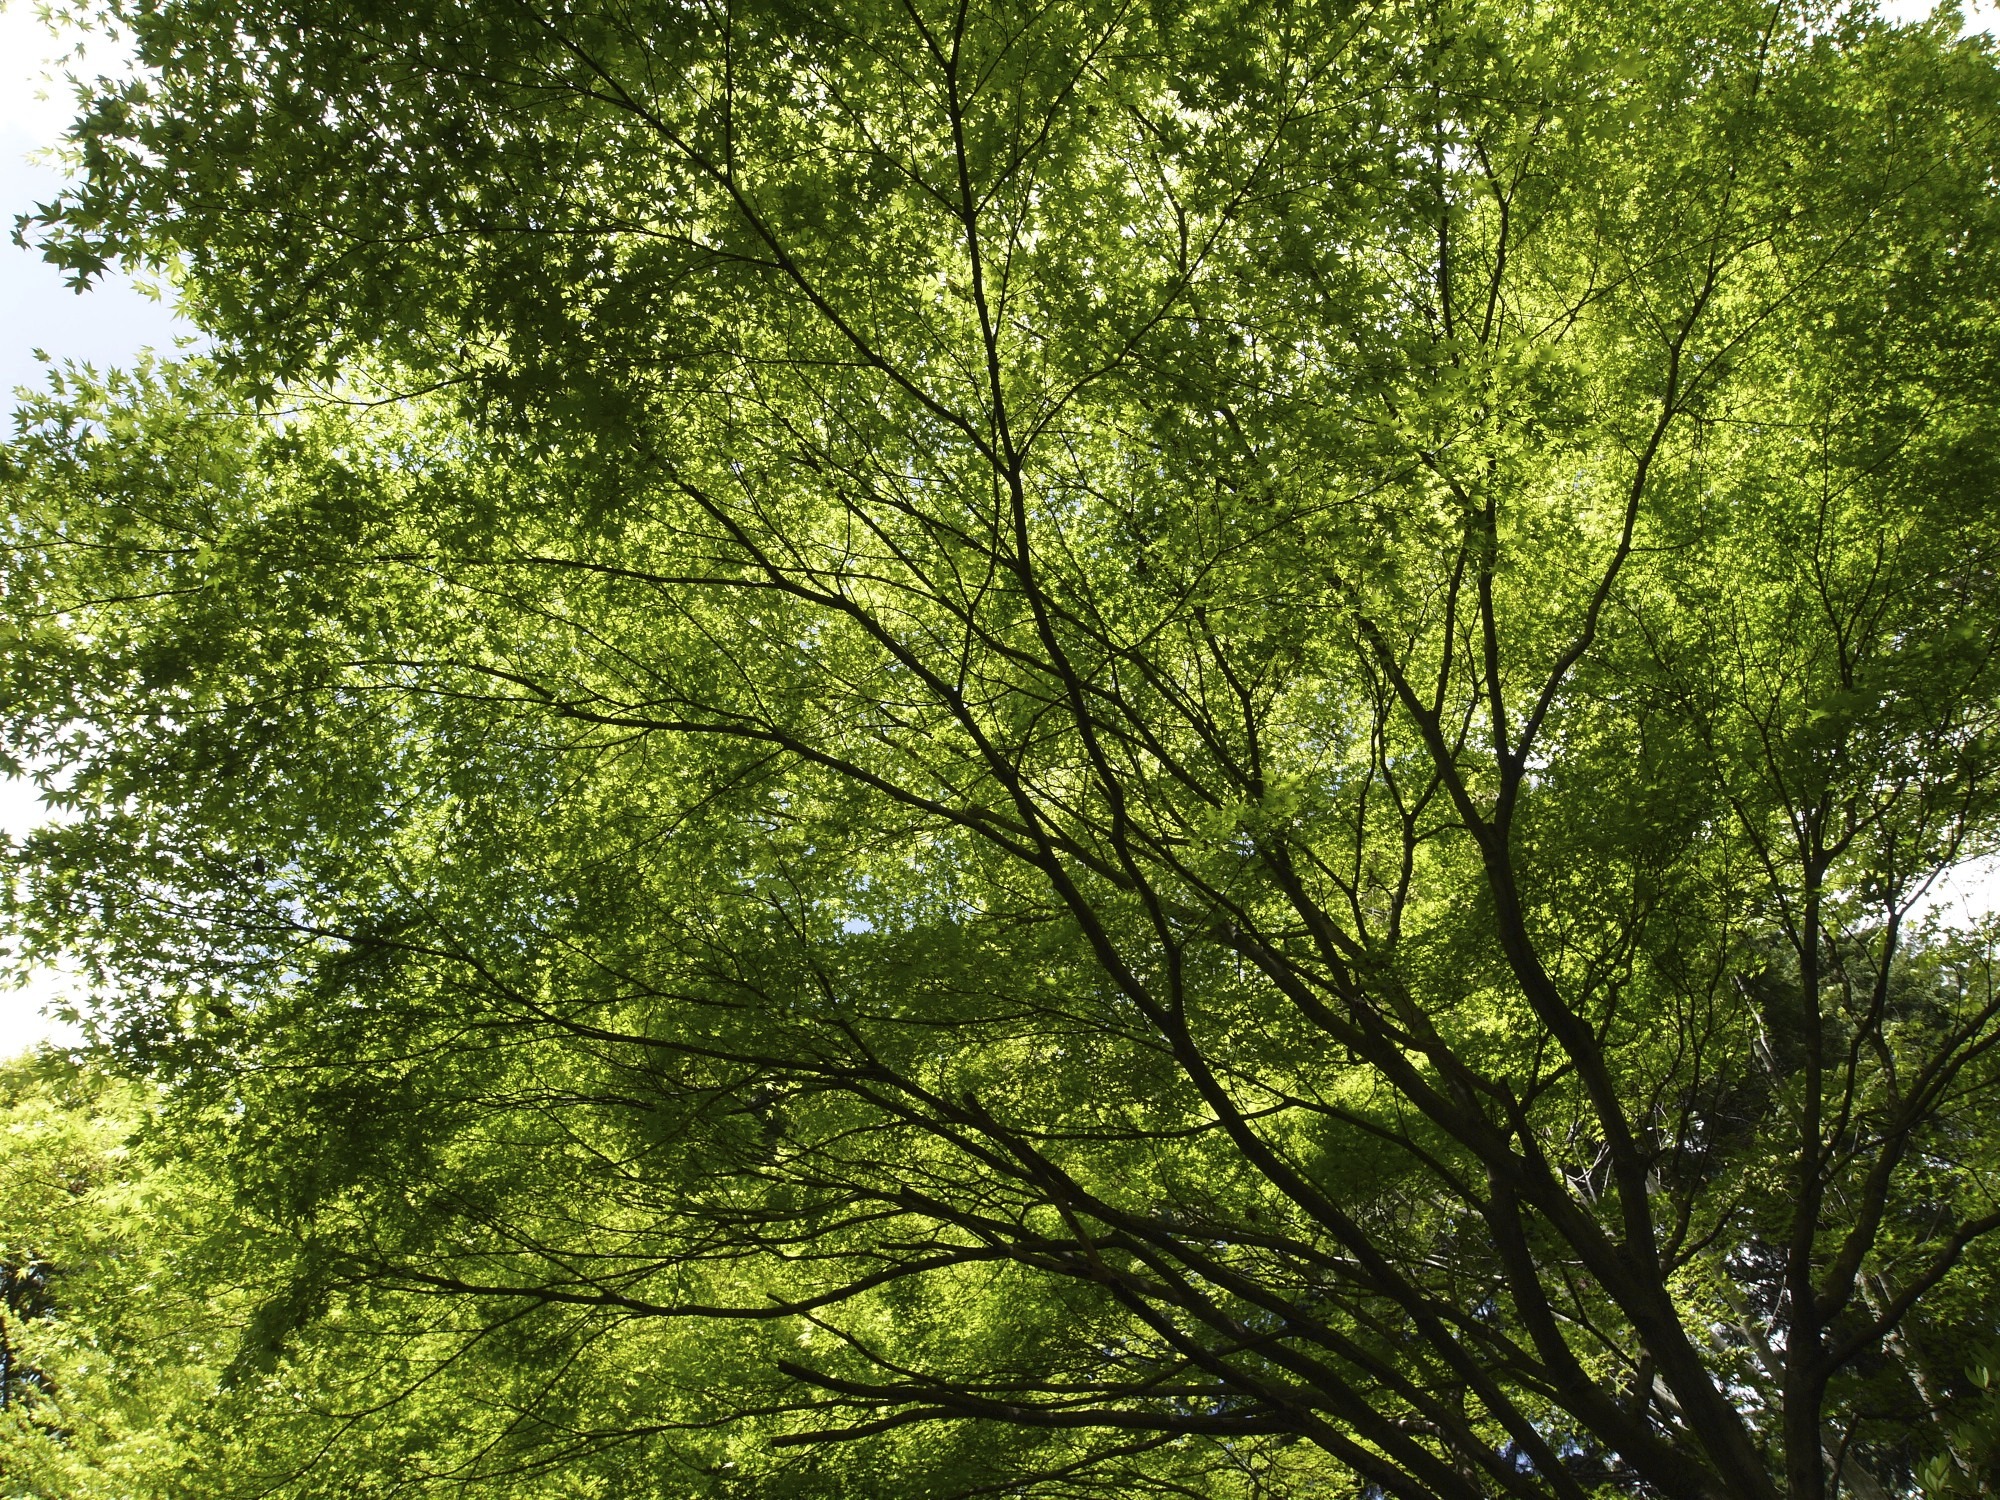
tree, forest, branch, plant, wood, sunlight, leaf, flower, green, botany, vegetation, shrub, deciduous, woodland, ecosystem, autumnal leaves, flowering plant, maidenhair tree, biome, old growth forest, woody plant, temperate broadleaf and mixed forest, temperate coniferous forest, land plant